1919 Swansea East by-election

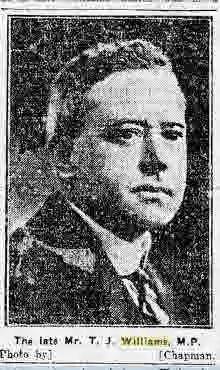
T.J. Williams

At a Labour Party conference in June, a resolution was passed in favour of using the strike weapon for political purposes.